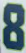
Number: 8